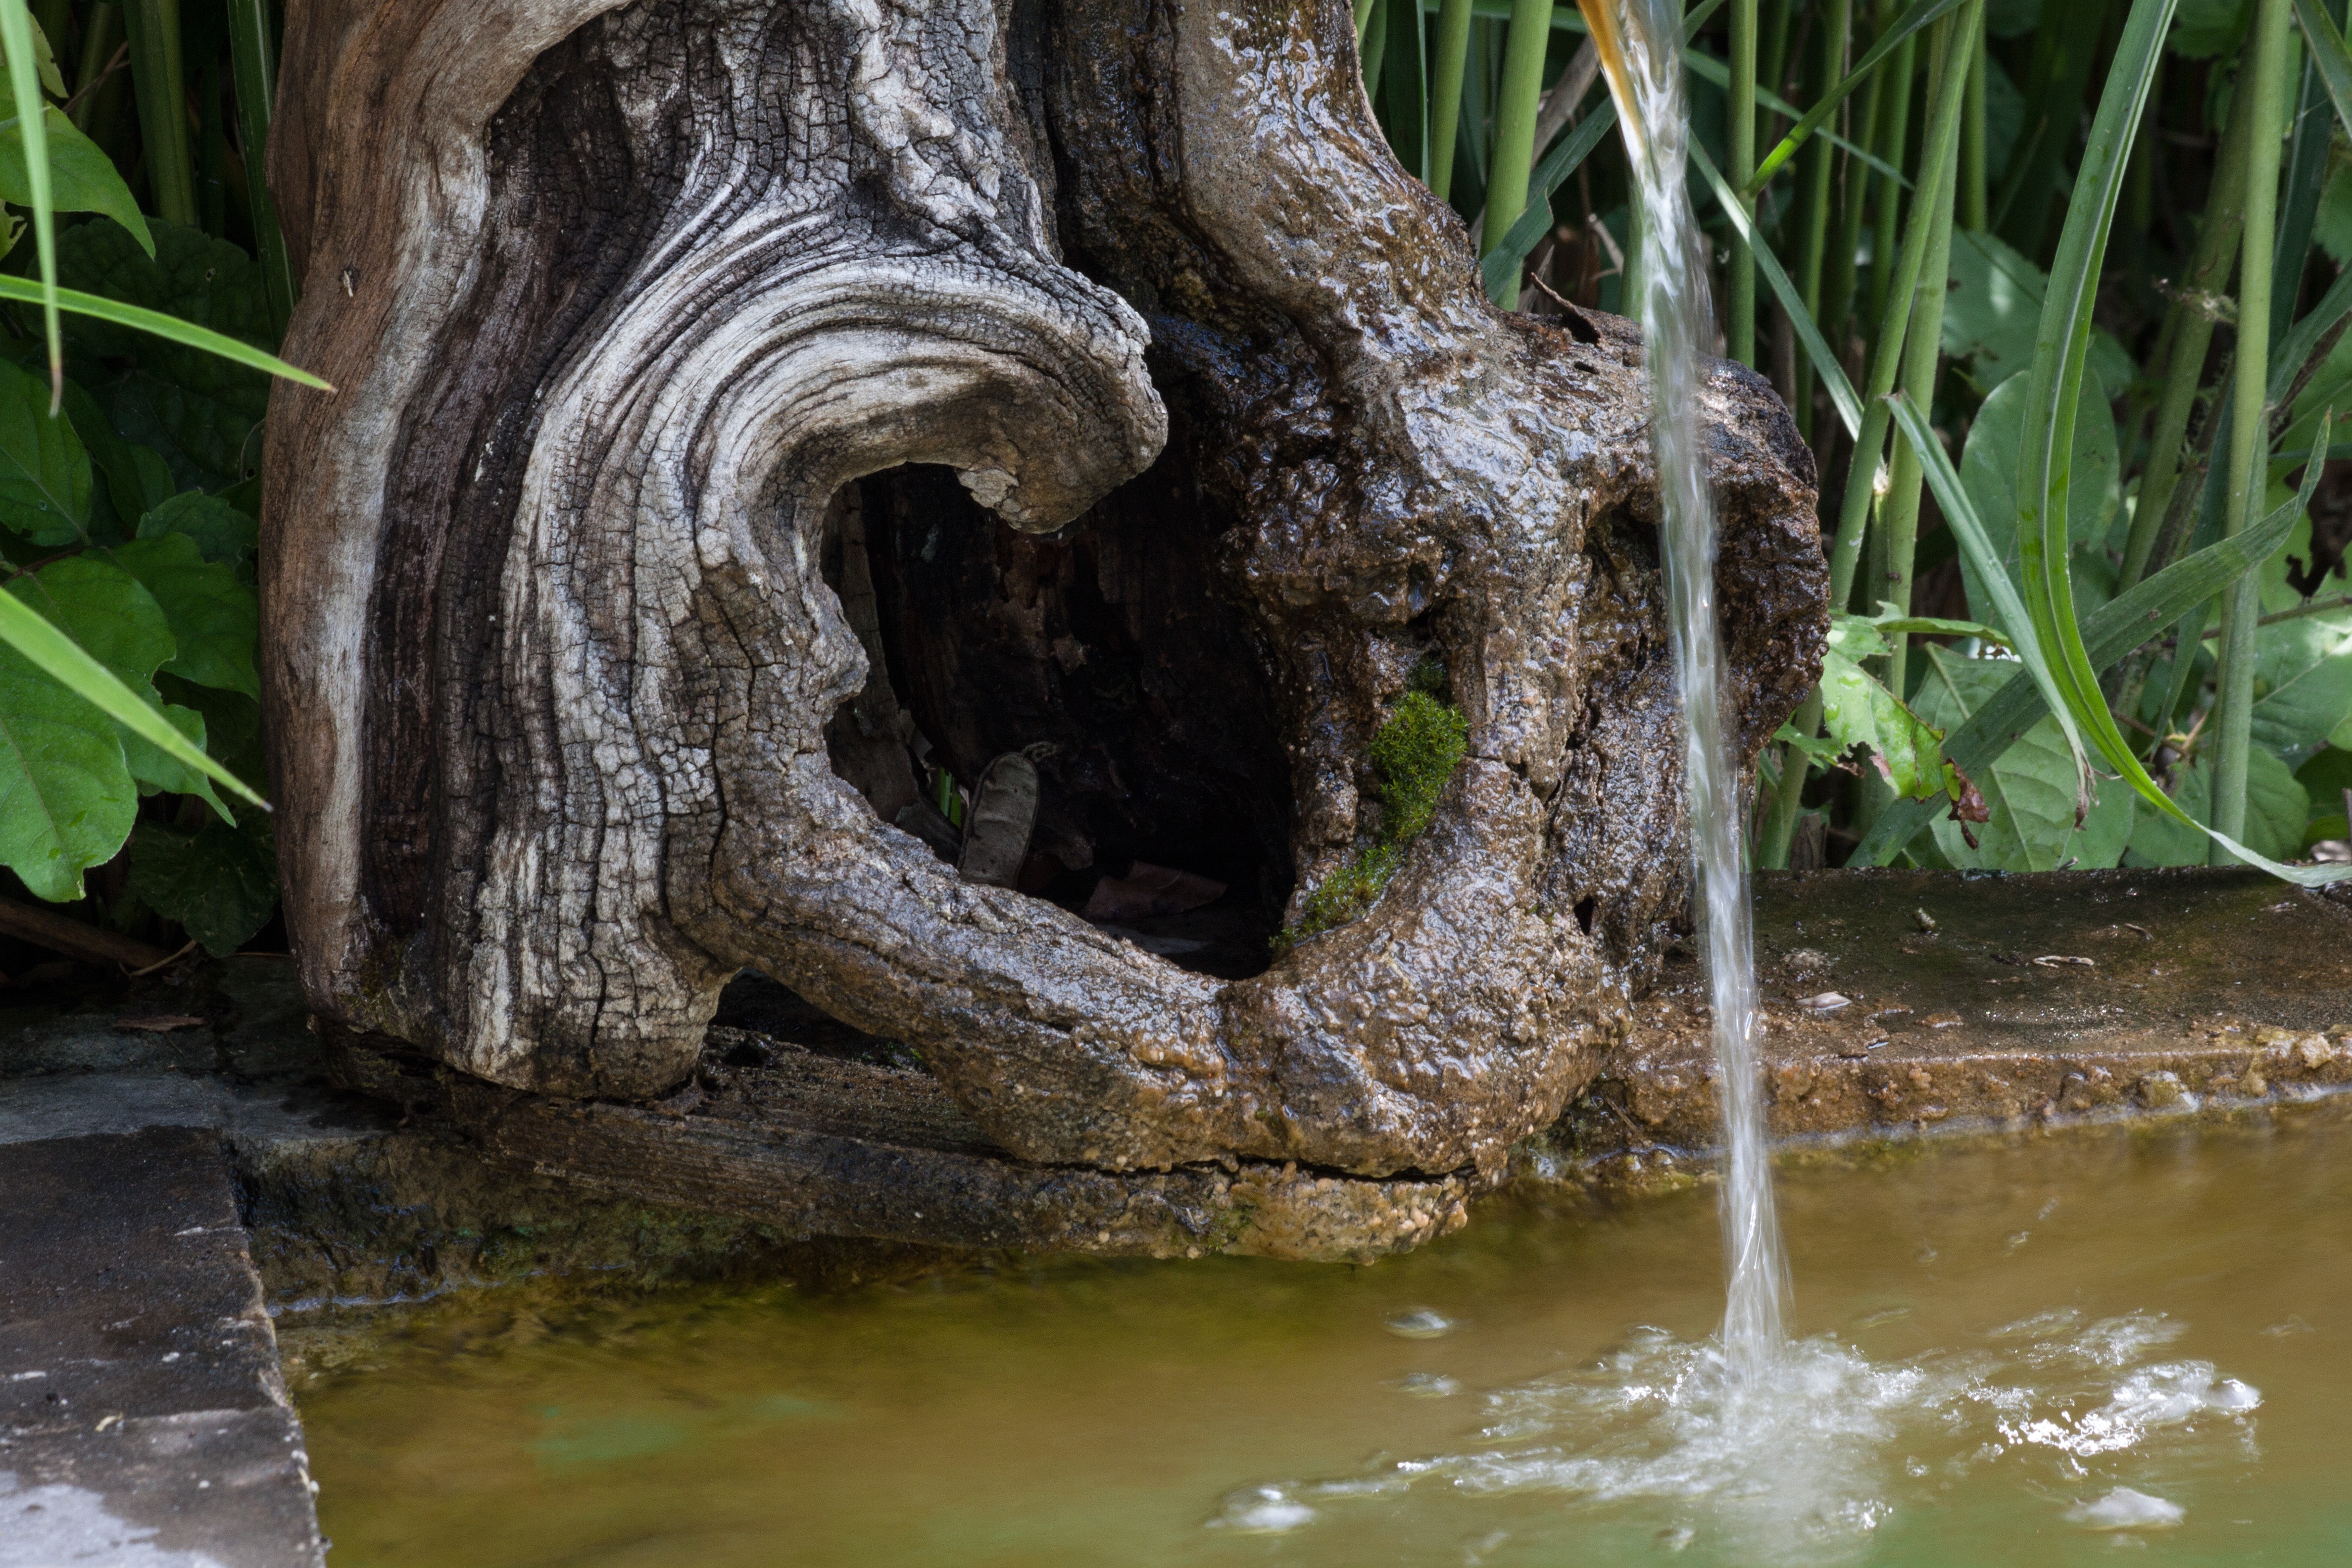
tree, water, nature, wood, flower, wildlife, stream, green, jungle, root, fountain, water feature, water jet, hollowed out, woody plant